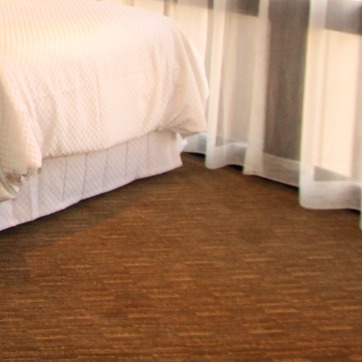
Material: carpet